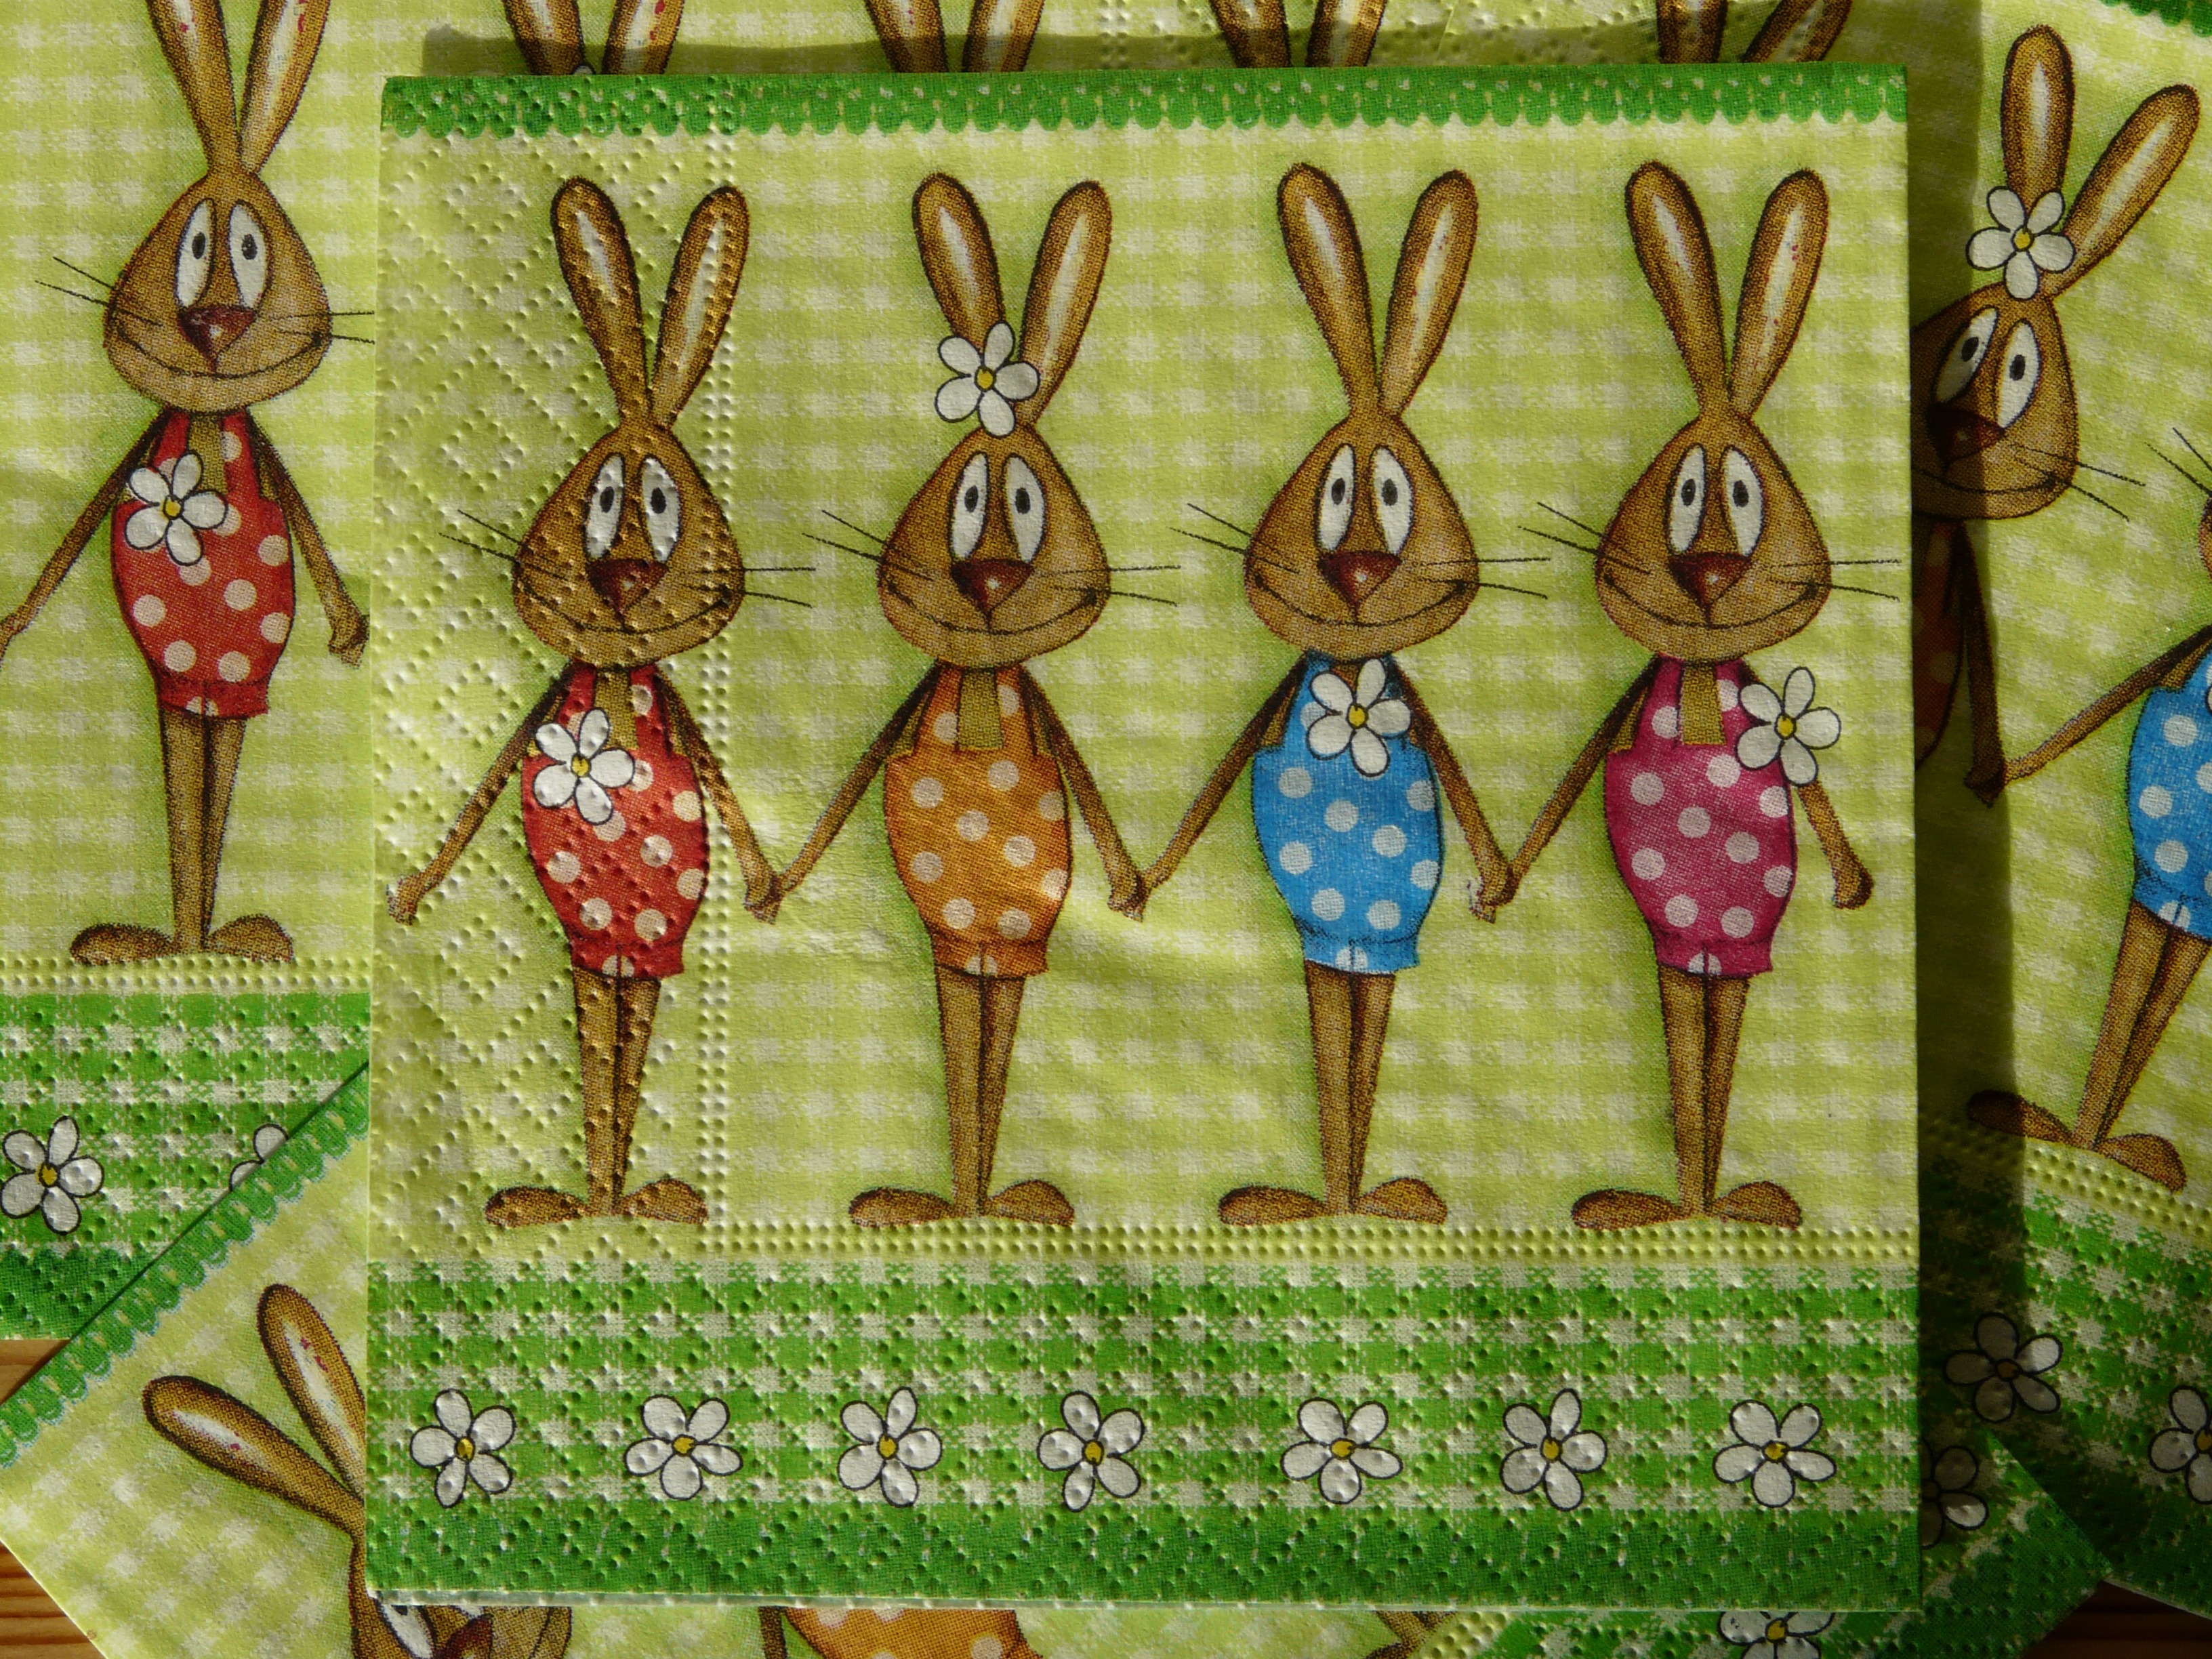
flower, celebration, decoration, pattern, material, napkin, textile, art, festival, easter, easter bunny, needlework, easter bunny family, easter napkin